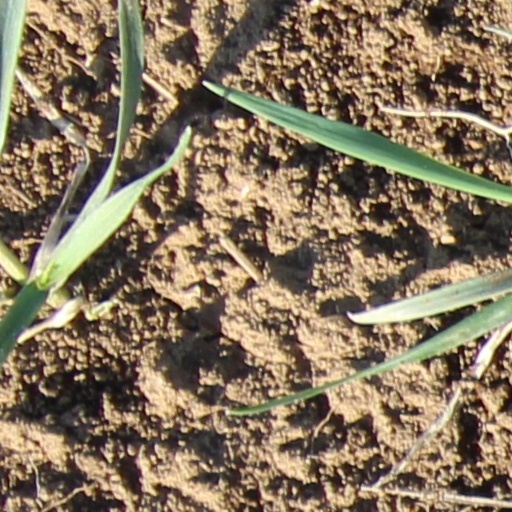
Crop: wheat